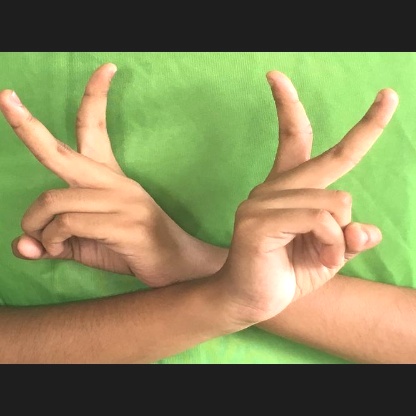
Mudra: Kartariswastika